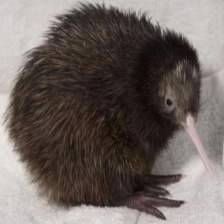
Species: KIWI
Scientific name: APTERYX